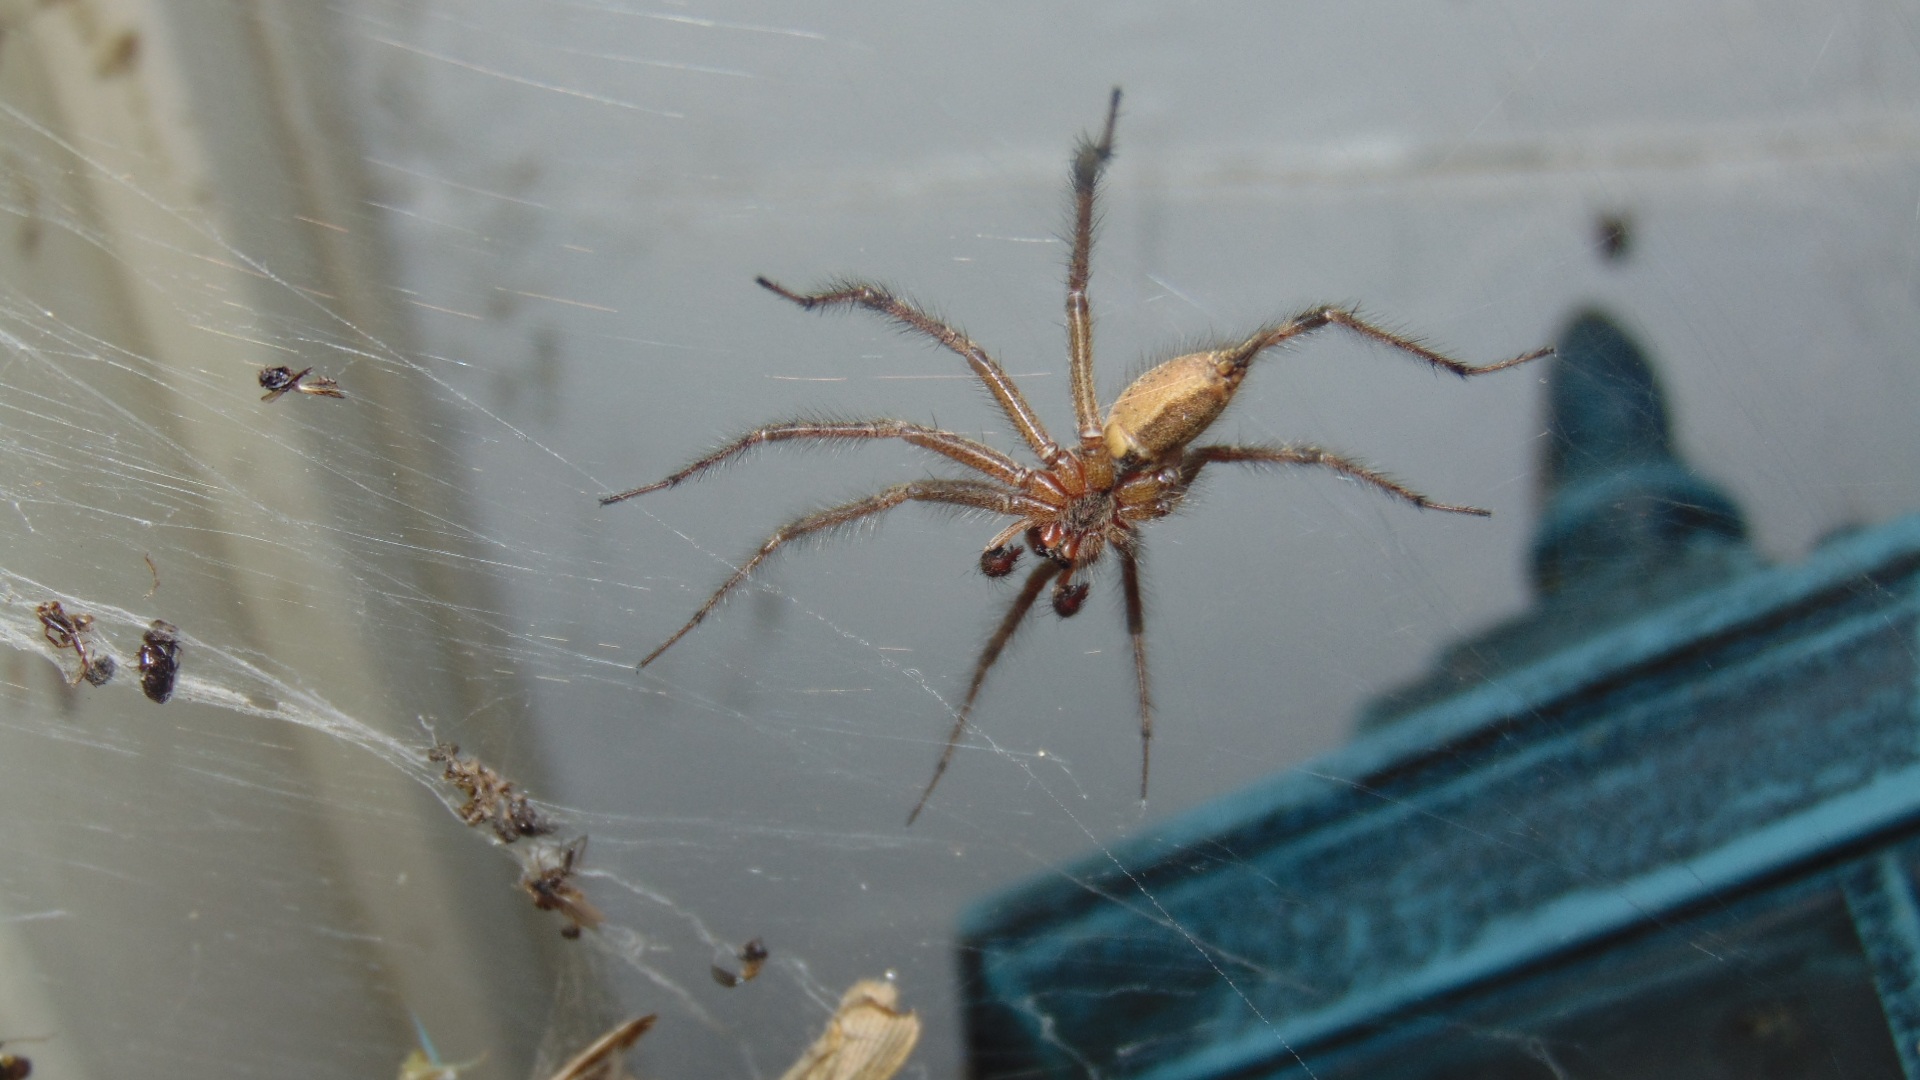
nature, animal, spiderweb, wildlife, wild, insect, natural, bug, predator, fauna, invertebrate, close up, spider, outdoors, scary, fear, danger, hairy, arachnid, horror, macro photography, arthropod, arachnophobia, european garden spider, araneus, orb weaver spider